Counterculture

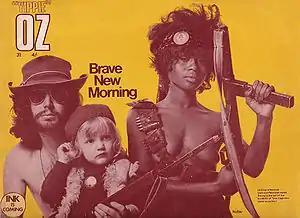
1971 edition of the Australian underground press magazine "Oz"

Australia's countercultural trend followed the one burgeoning in the US, and to a lesser extent than the one in Great Britain. Political scandals in the country, such as the disappearance of Harold Holt, and the 1975 constitutional crisis, as well as Australia's involvement in Vietnam War, led to a disillusionment or disengagement with political figures and the government. Large protests were held in the country's most populated cities such as Sydney and Melbourne, one prominent march was held in Sydney in 1971 on George Street. The photographer Roger Scott, who captured the protest in front of the Queen Victoria Building, remarked: "I knew I could make a point with my camera. It was exciting. The old conservative world was ending and a new Australia was beginning. The demonstration was almost silent. The atmosphere was electric. The protesters were committed to making their presence felt … It was clear they wanted to show the government that they were mighty unhappy".